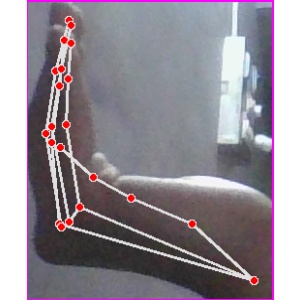
अक्षर: स